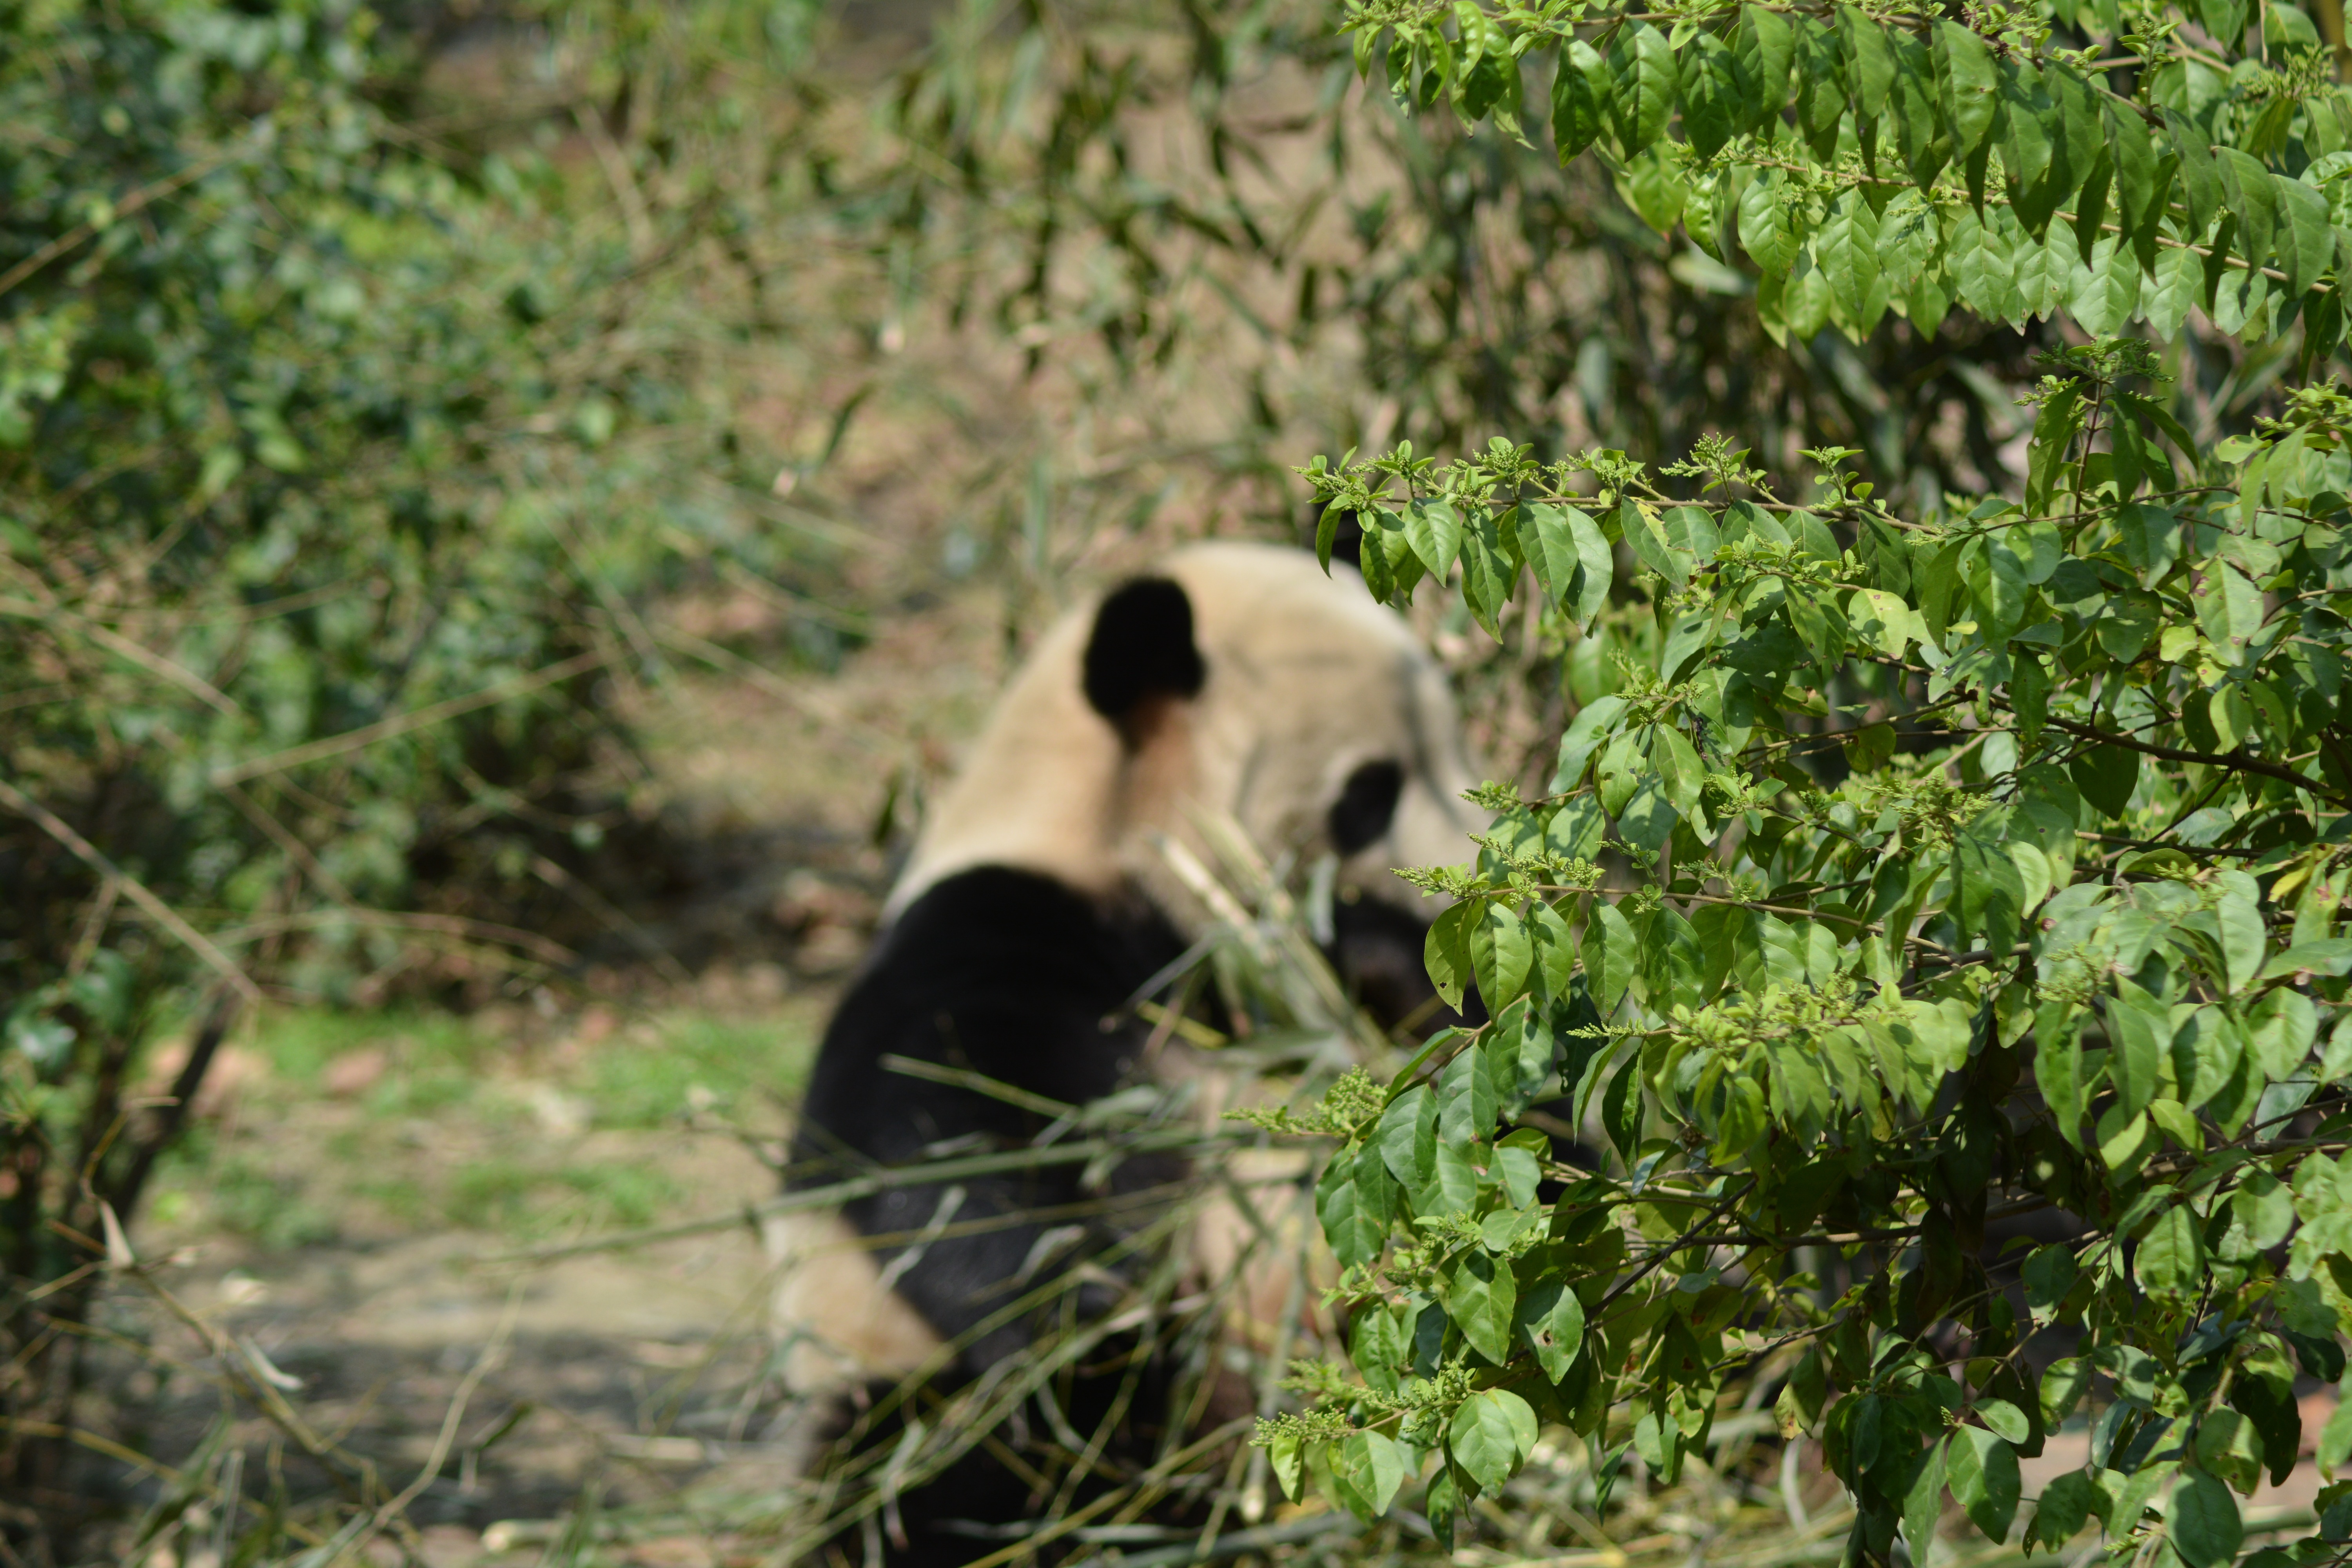
bear, wildlife, zoo, mammal, fauna, vertebrate, giant panda